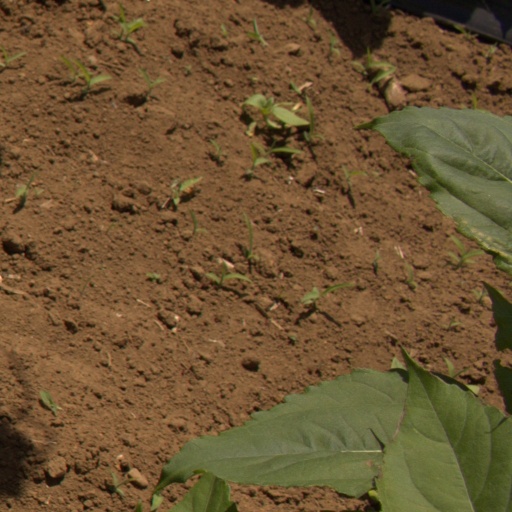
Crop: Jerusalem artichoke